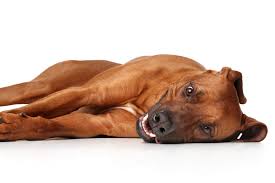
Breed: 230-n000080-Rhodesian_ridgeback